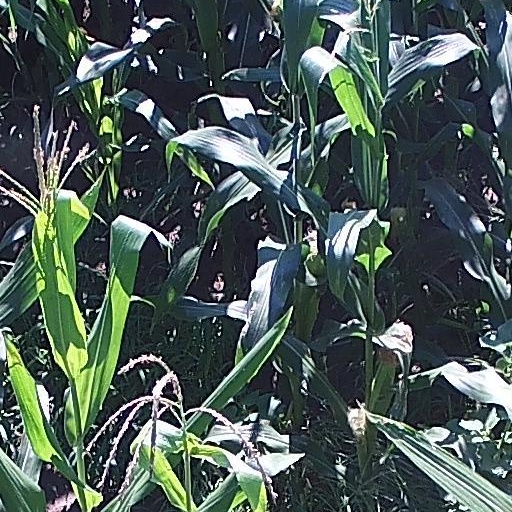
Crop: maize; corn